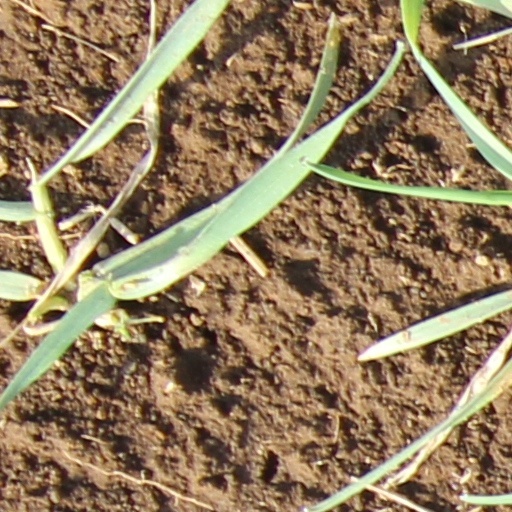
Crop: wheat